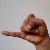
The image shows a hand gesture representing the letter 'J' in Indian Sign Language.